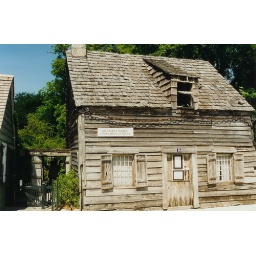
The oldest wooden school house in USA